Seven Songs from the Tundra

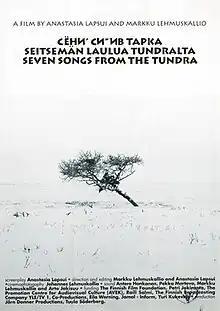
Film poster

Seven Songs from the Tundra is a 1999 Finnish film directed by Anastasia Lapsui and Markku Lehmuskallio that is the first narrative film in the Nenets language. It tells stories of the indigenous nomadic people of the Russian tundra under modern Communist rule, combining Nenets legends with personal experiences.